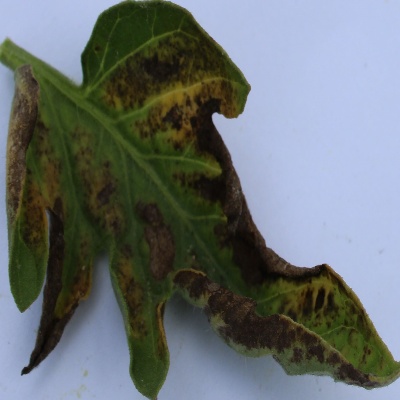
Crop: Tomato
Condition: septoria leaf spot